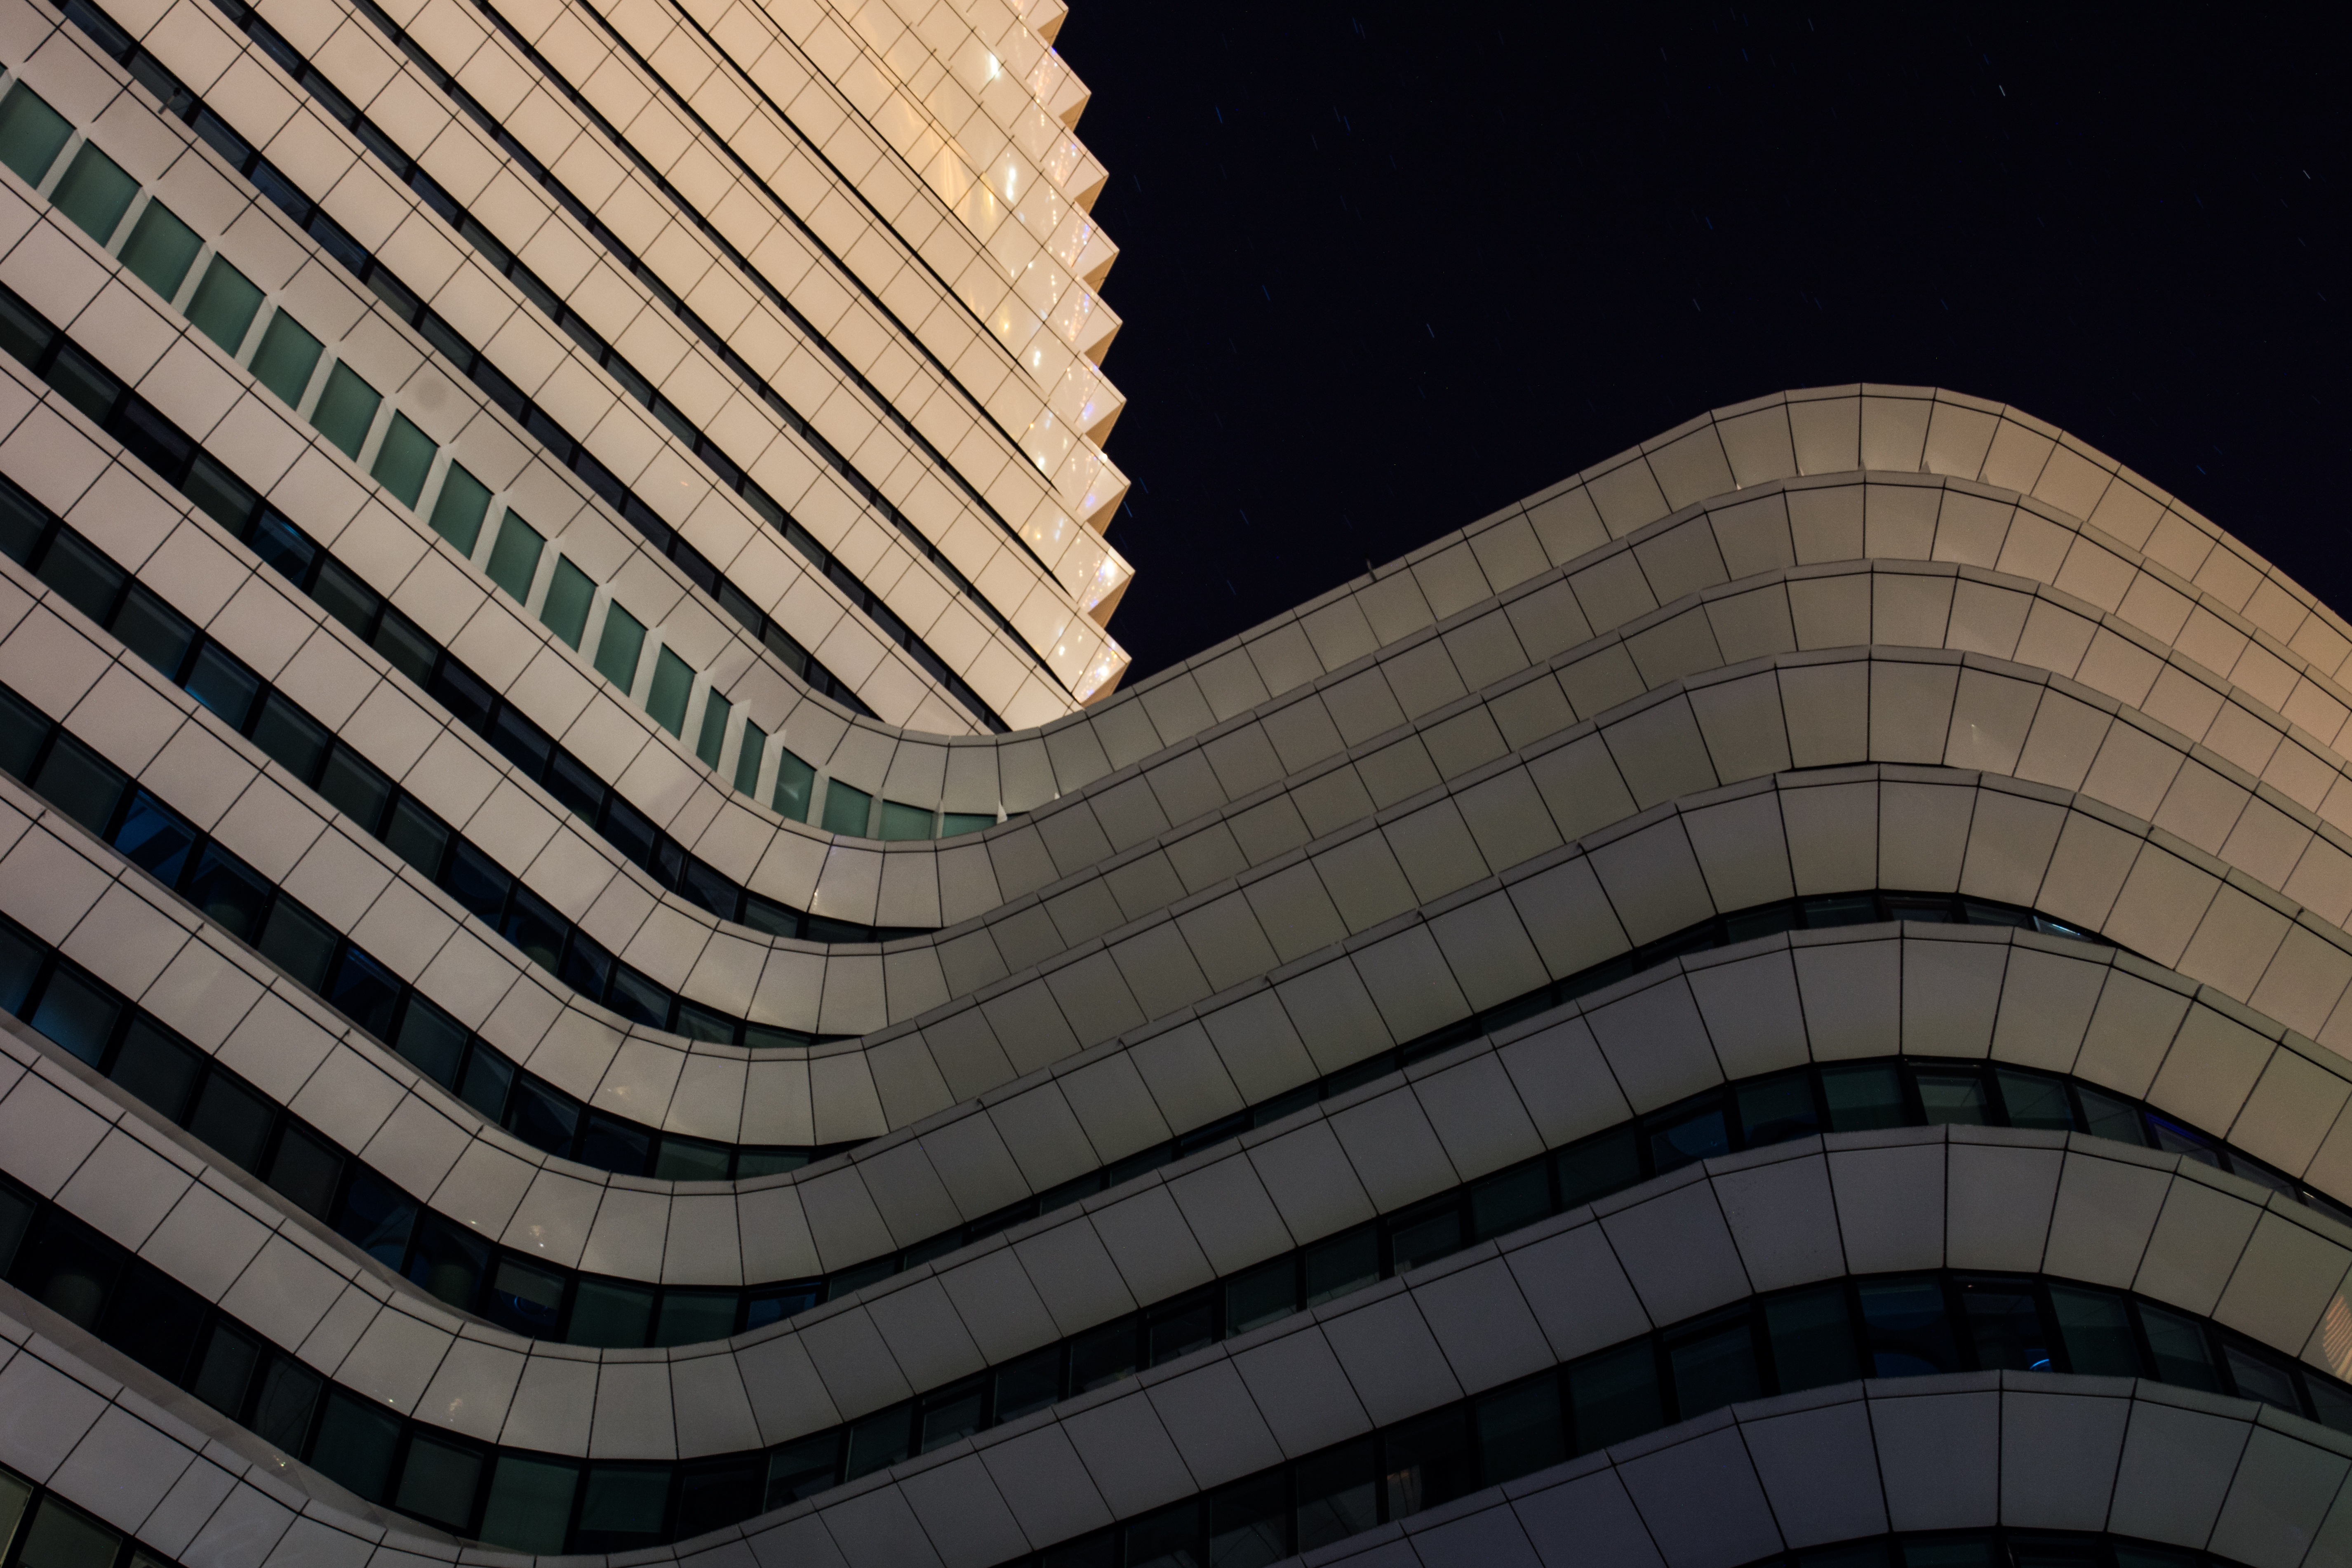
architecture, structure, round, wave, perspective, building, skyscraper, cityscape, line, facade, modern, tower block, engineering, design, windows, symmetry, contemporary, shape, headquarters, daylighting